Wop May

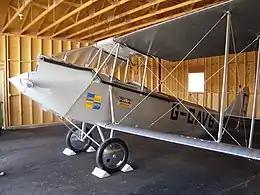
Replica of Wop May Avro Avian G-CAVB airplane, on display at Fort Edmonton Park

May returned to Edmonton after the war. He and his brother Elgin rented a Curtiss JN-4 "Canuck" and started May Airplanes Ltd., opening Canada's first "air harbour" (or aeroport) in a rented pasture, known as May Field, and is near the Mayfield neighborhood. The aircraft is hanging in the lobby of the new Royal Alberta Museum which opened on October 3, 2018. They appeared at various functions during 1919, and are now considered one of the first barnstorming companies in the world.